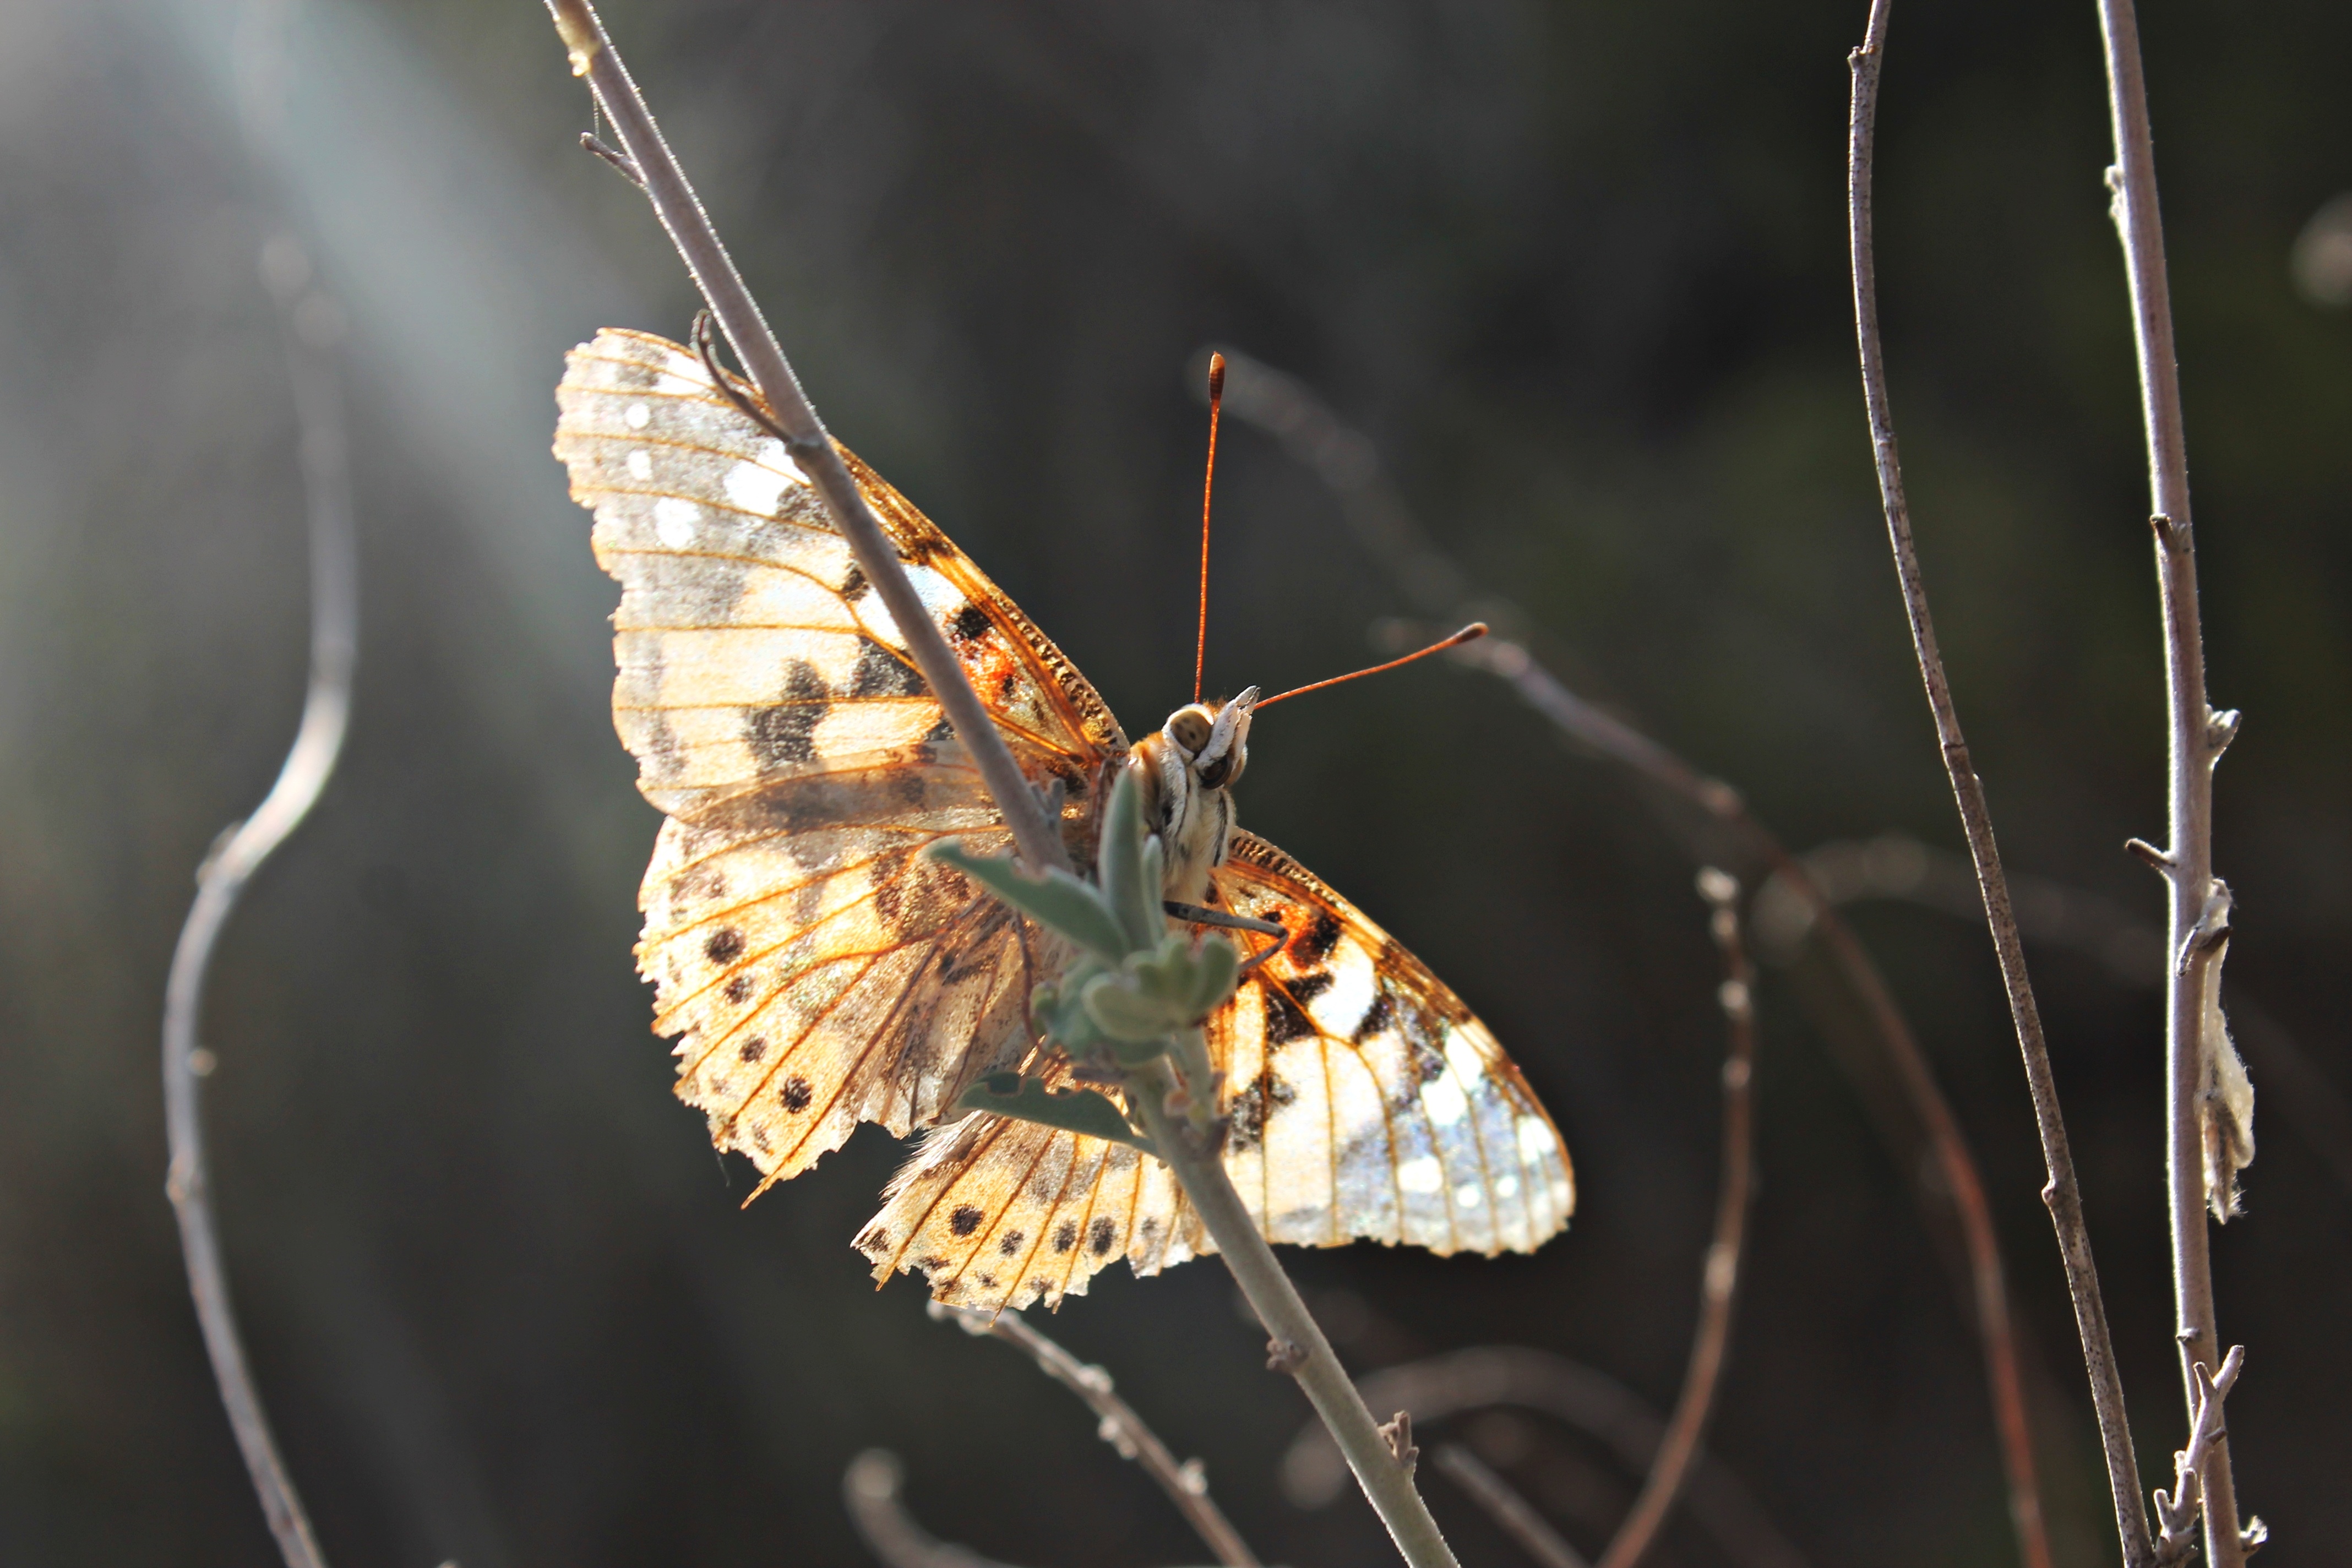
nature, branch, wing, sun, sunset, photography, leaf, flower, wildlife, insect, peaceful, peace, rest, butterfly, fauna, invertebrate, close up, wings, beauty, macro photography, arthropod, butterfly wings, moths and butterflies